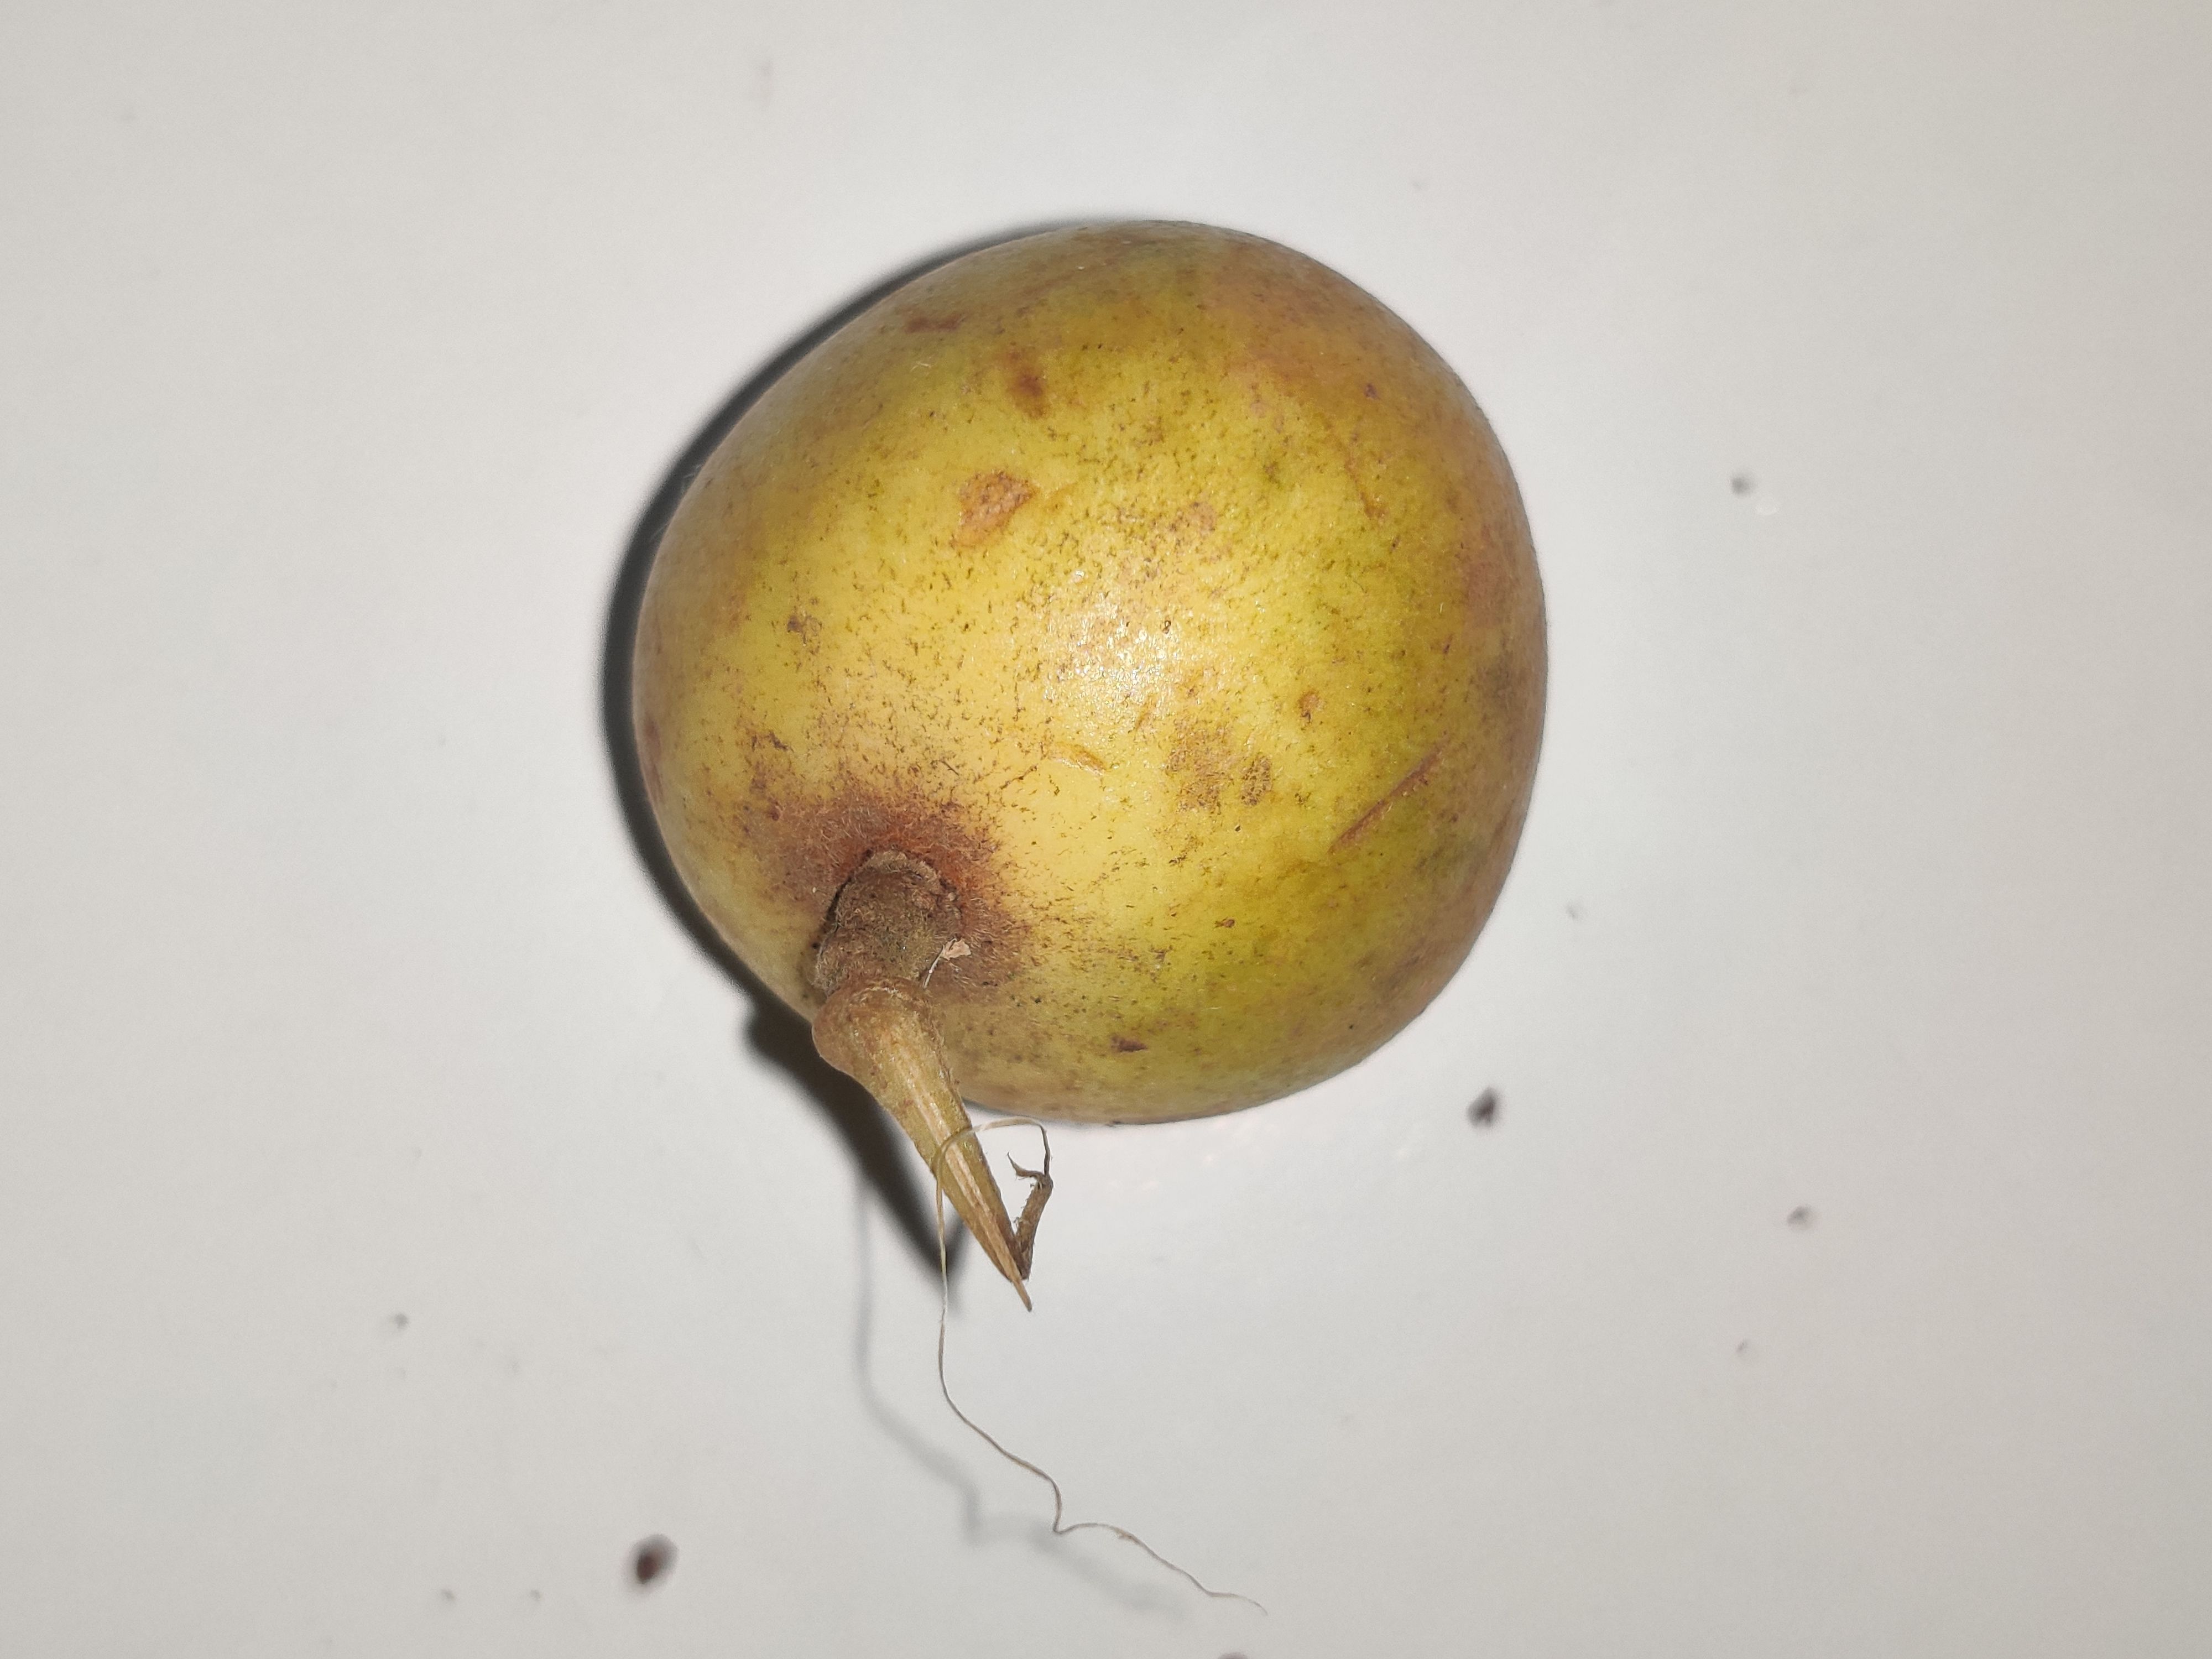
Fruit: burmese-grape
Grade: 1st-grade